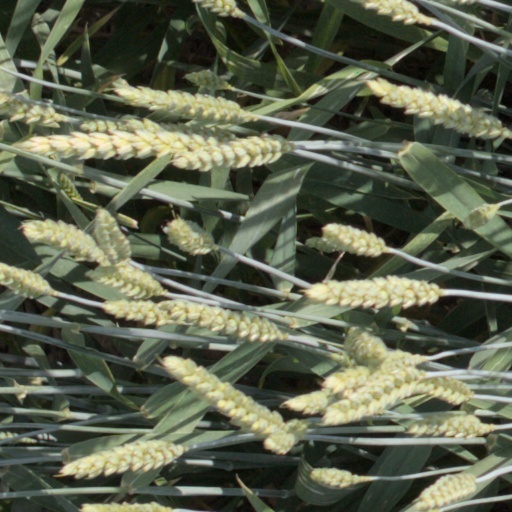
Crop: wheat